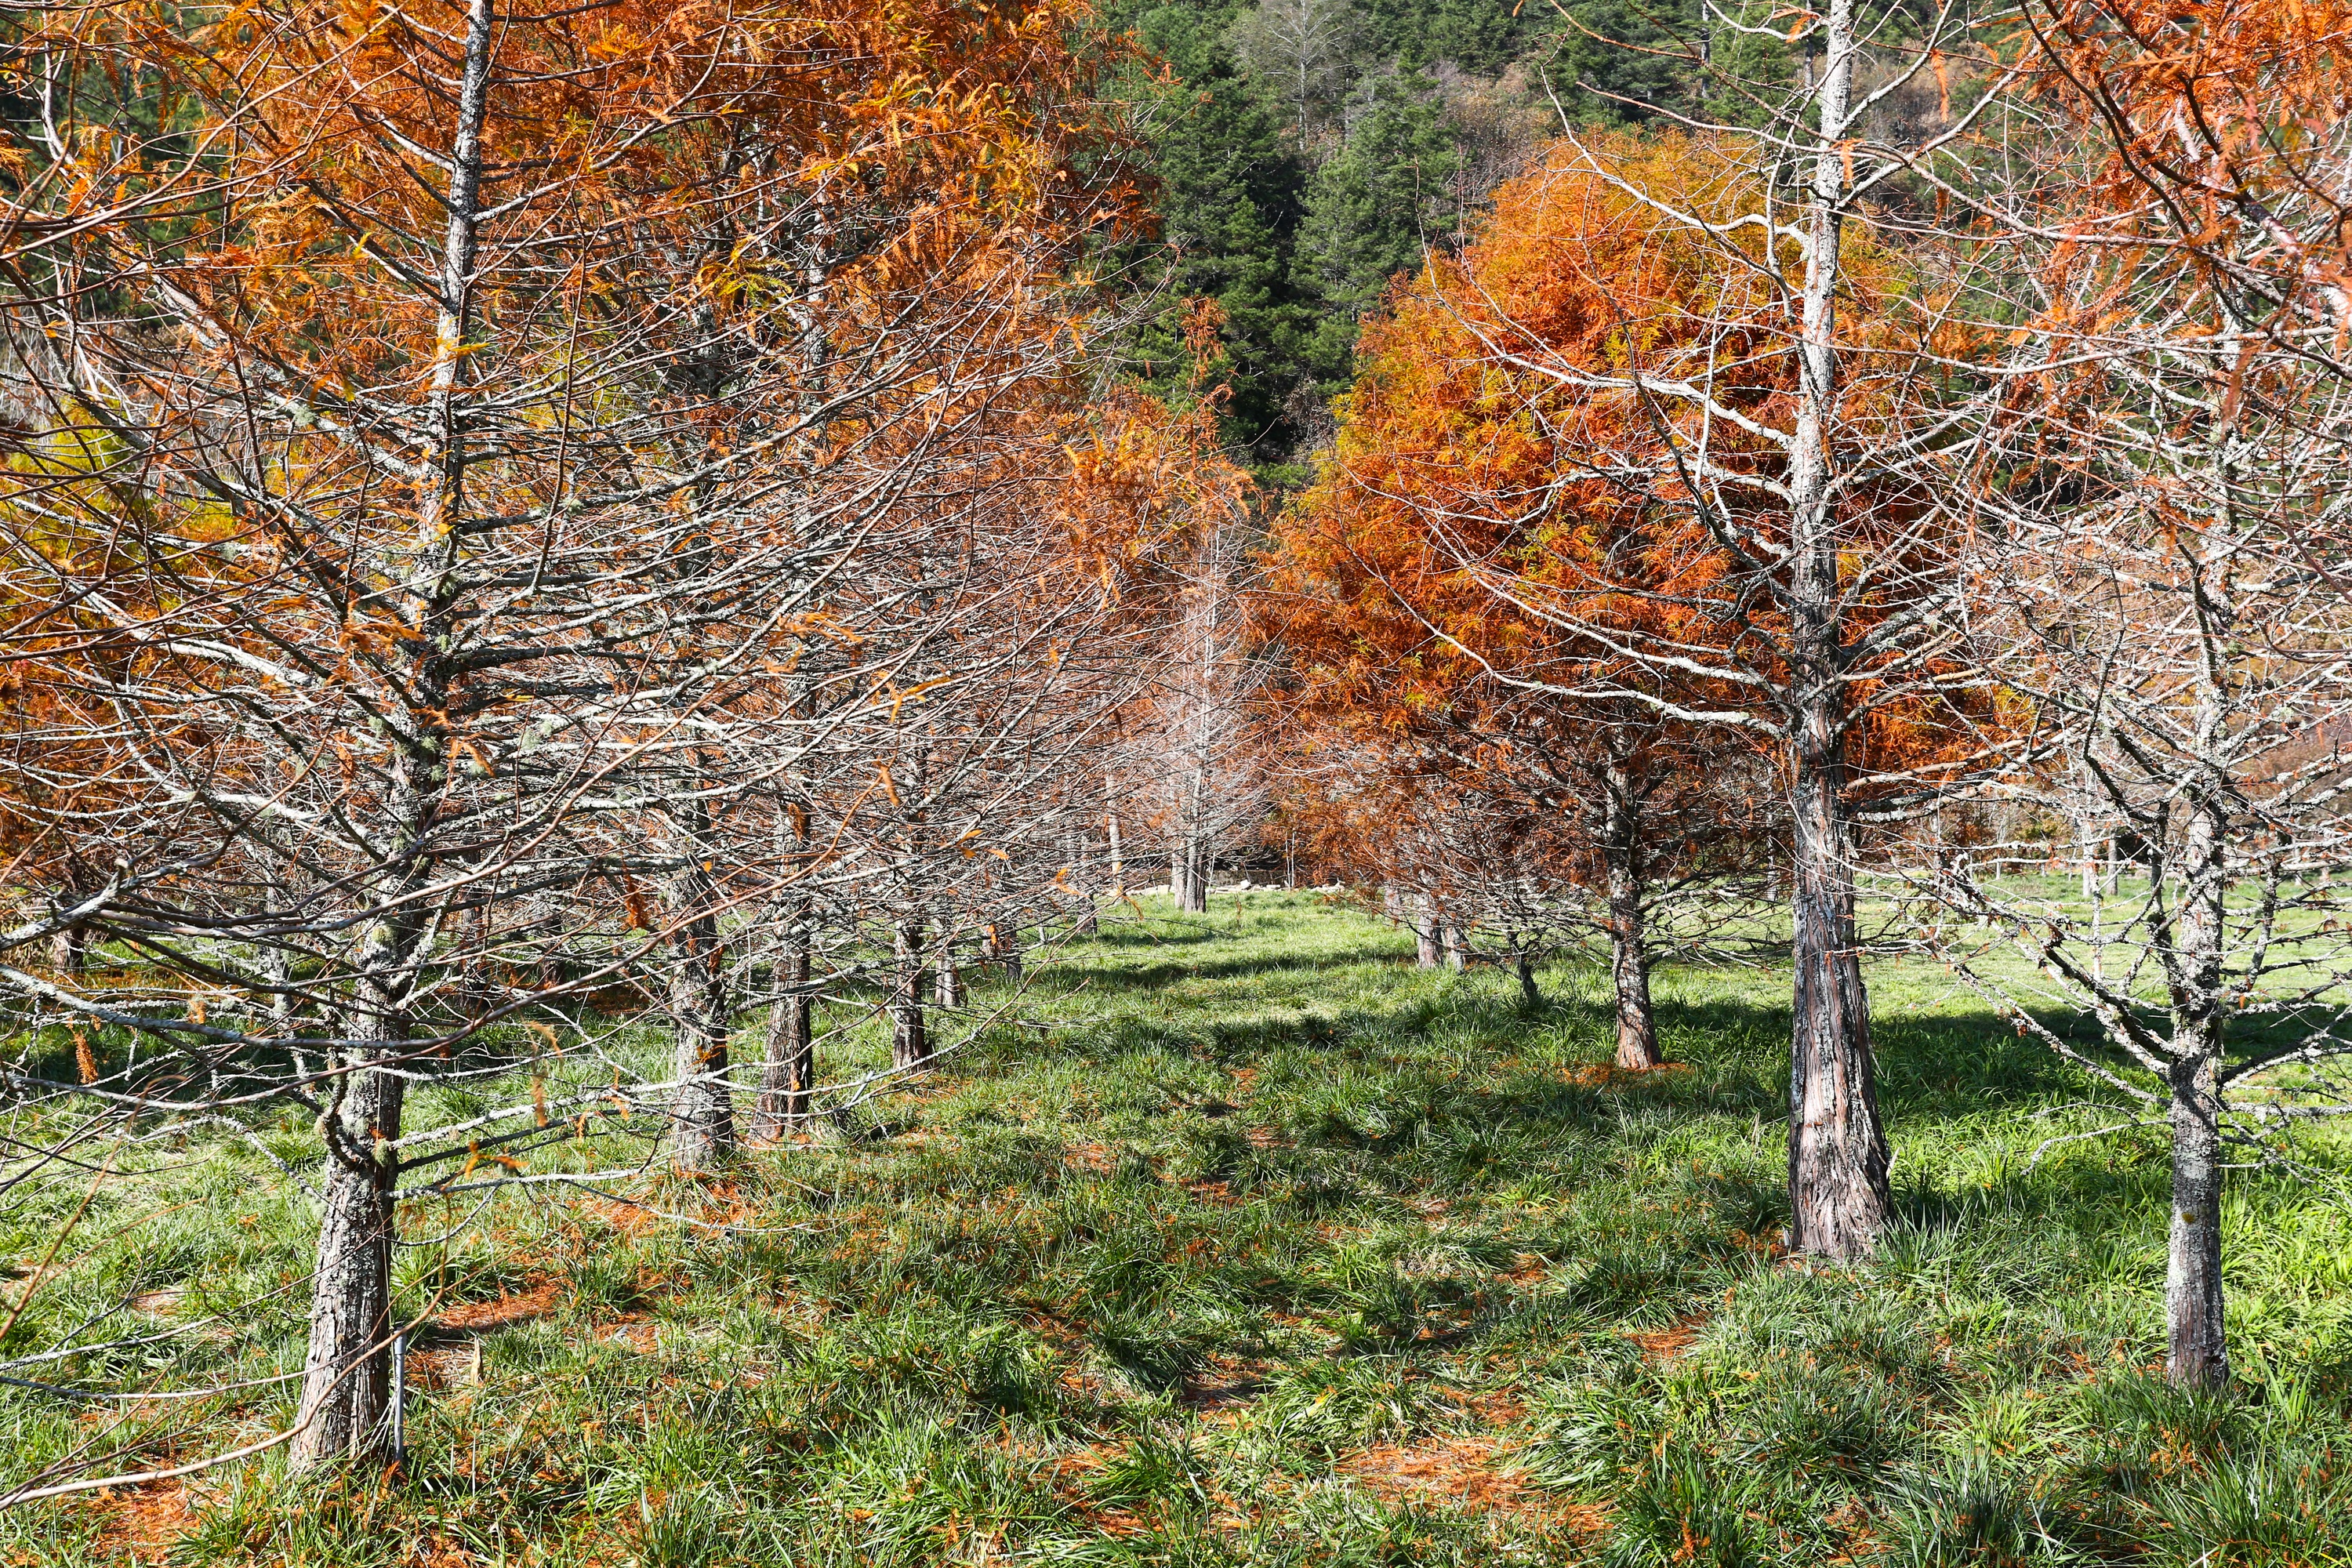
tree, forest, mountain, plant, leaf, flower, pine, spring, autumn, season, trees, deciduous, grove, woodland, habitat, ecosystem, flowering plant, biome, scenic views, woody plant, temperate broadleaf and mixed forest, land plant, feng bi